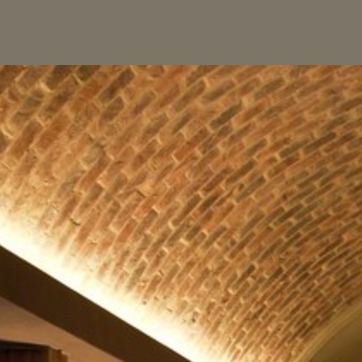
Material: brick